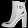
Label: Ankle boot